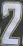
Number: 2